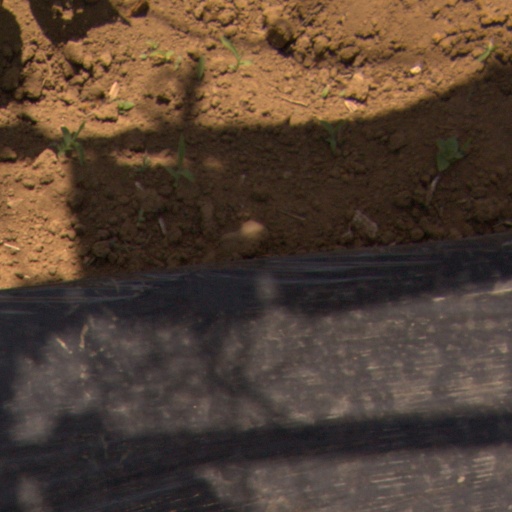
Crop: Jerusalem artichoke